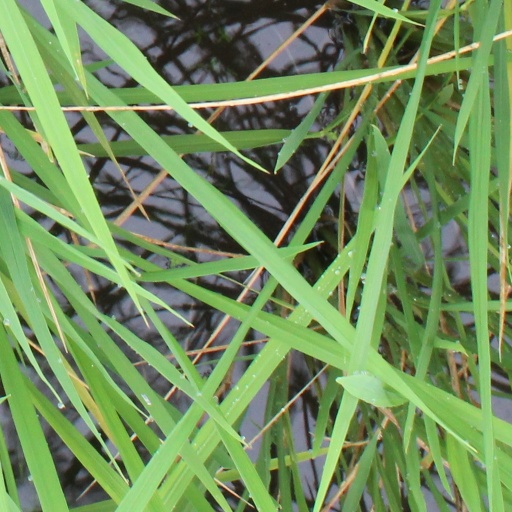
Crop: rice